Eagle-bone whistle

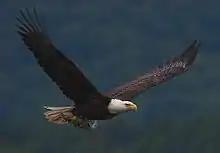
Bald eagle

The eagle bone whistle is a religious object that is used by some members of Native American spiritual societies in sacred ceremonies. They are made from bones of either the American bald eagle or the American golden eagle, and are considered powerful spiritual objects.